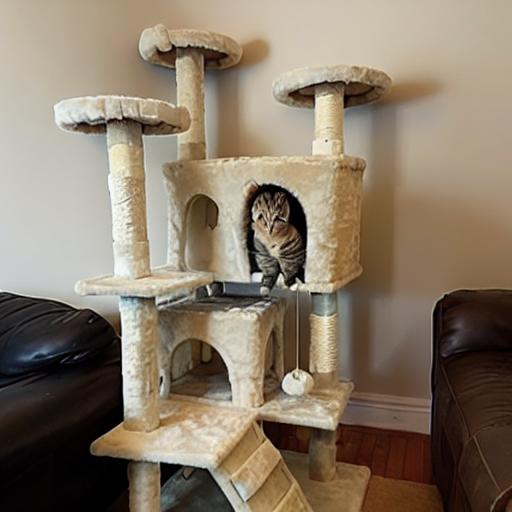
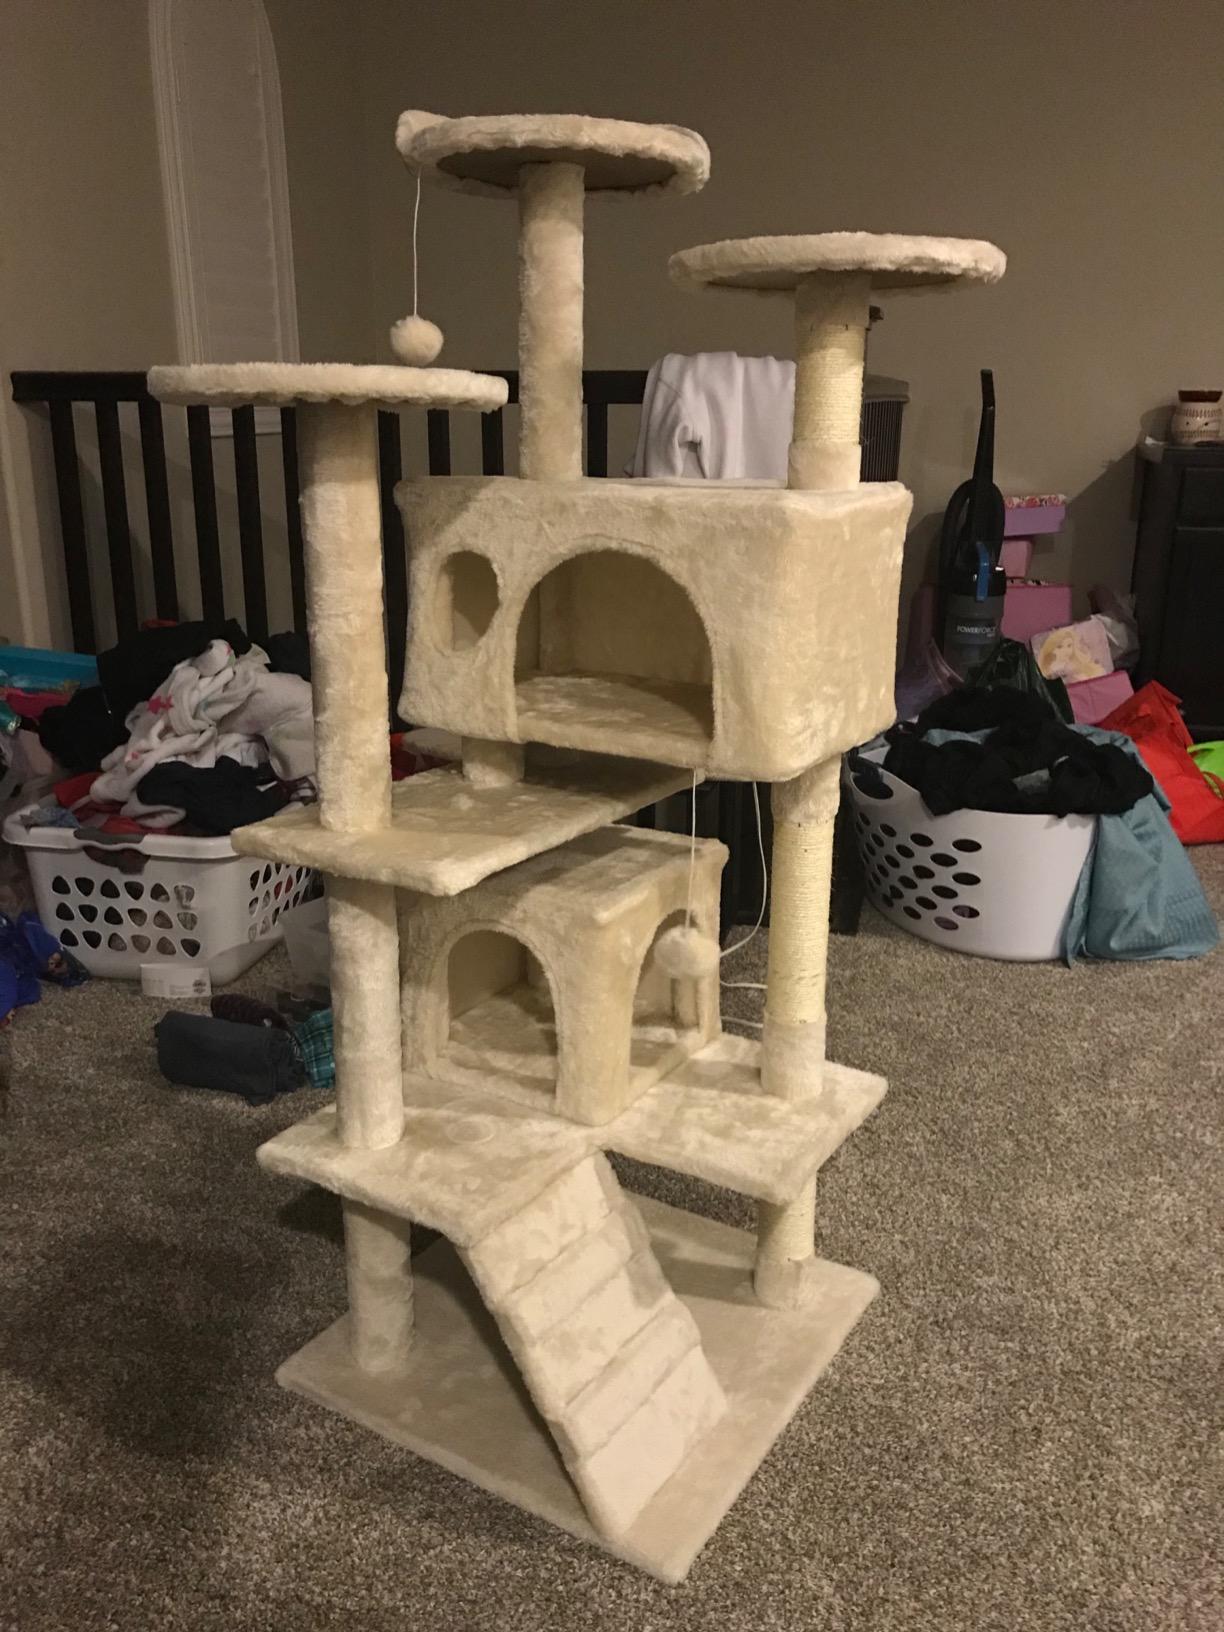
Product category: items_cat tree
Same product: no